Philadelphia Flyers

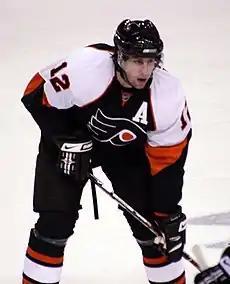
Simon Gagne played for the Flyers from 1999 to 2010, and in 2012–13.

With Lindros out indefinitely, the Flyers rallied to overcome the distractions and a 15-point deficit in the standings to win the Atlantic Division and the top seed in the East on the last day of the regular season. They easily defeated their first-round opponent, Buffalo, in five games. Primeau's goal in the fifth overtime of game four against the team's second-round opponent, Pittsburgh, turned that series in the Flyers' favor as they won in six games, coming back from a 2–0 series deficit. After dropping game one to New Jersey in the conference finals, the Flyers won three-straight games to take a 3–1 series lead. However, New Jersey won game five. In game six, Lindros returned to the lineup for the first time since March in another losing effort. Early in game seven, Lindros was handed another concussion and leaving the Philadelphia crowd deflated after being on the receiving end of a controversial hit by Scott Stevens. Without him, the Flyers lost the decisive game 2–1. It was the second time in franchise history the team lost a series after being up 3–1. Lindros never again wore a Flyers uniform, as he sat out the following season awaiting a trade.